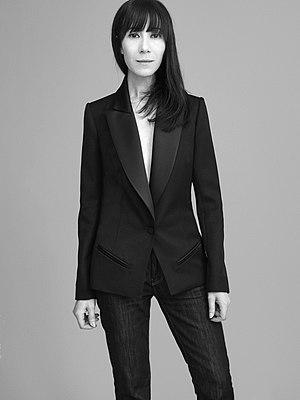
Portrait de Bouchra Jarrar, Paris, 2016.
Bouchra Jarrar, née le 14 novembre 1970 à Cannes, est une couturière française. Après des études en histoire de l'art à Nice, elle réussit son concours d'entrée à l’école Nationale supérieure des Arts Appliqués Duperré dont elle sort diplômé en 1994. Défilant lors du calendrier officiel de la haute couture depuis 2010, en tant que « membre invité », puis, à partir de janvier 2014, en tant que « membre permanent », elle fut notamment directrice artistique des collections Femme de la Maison Lanvin, de 2016 à 2017.